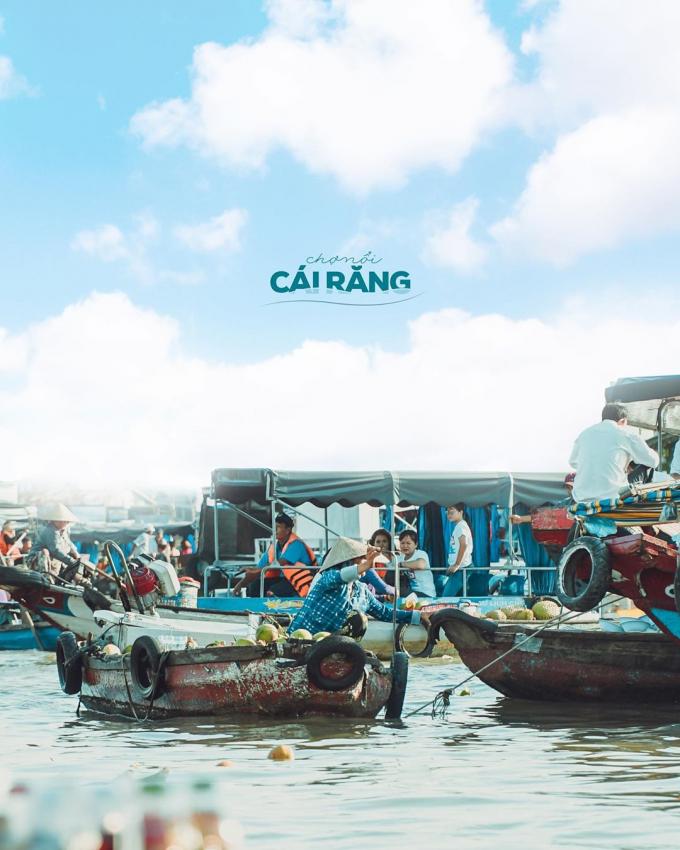
có một số người đang xuất hiện ở trên những con thuyền